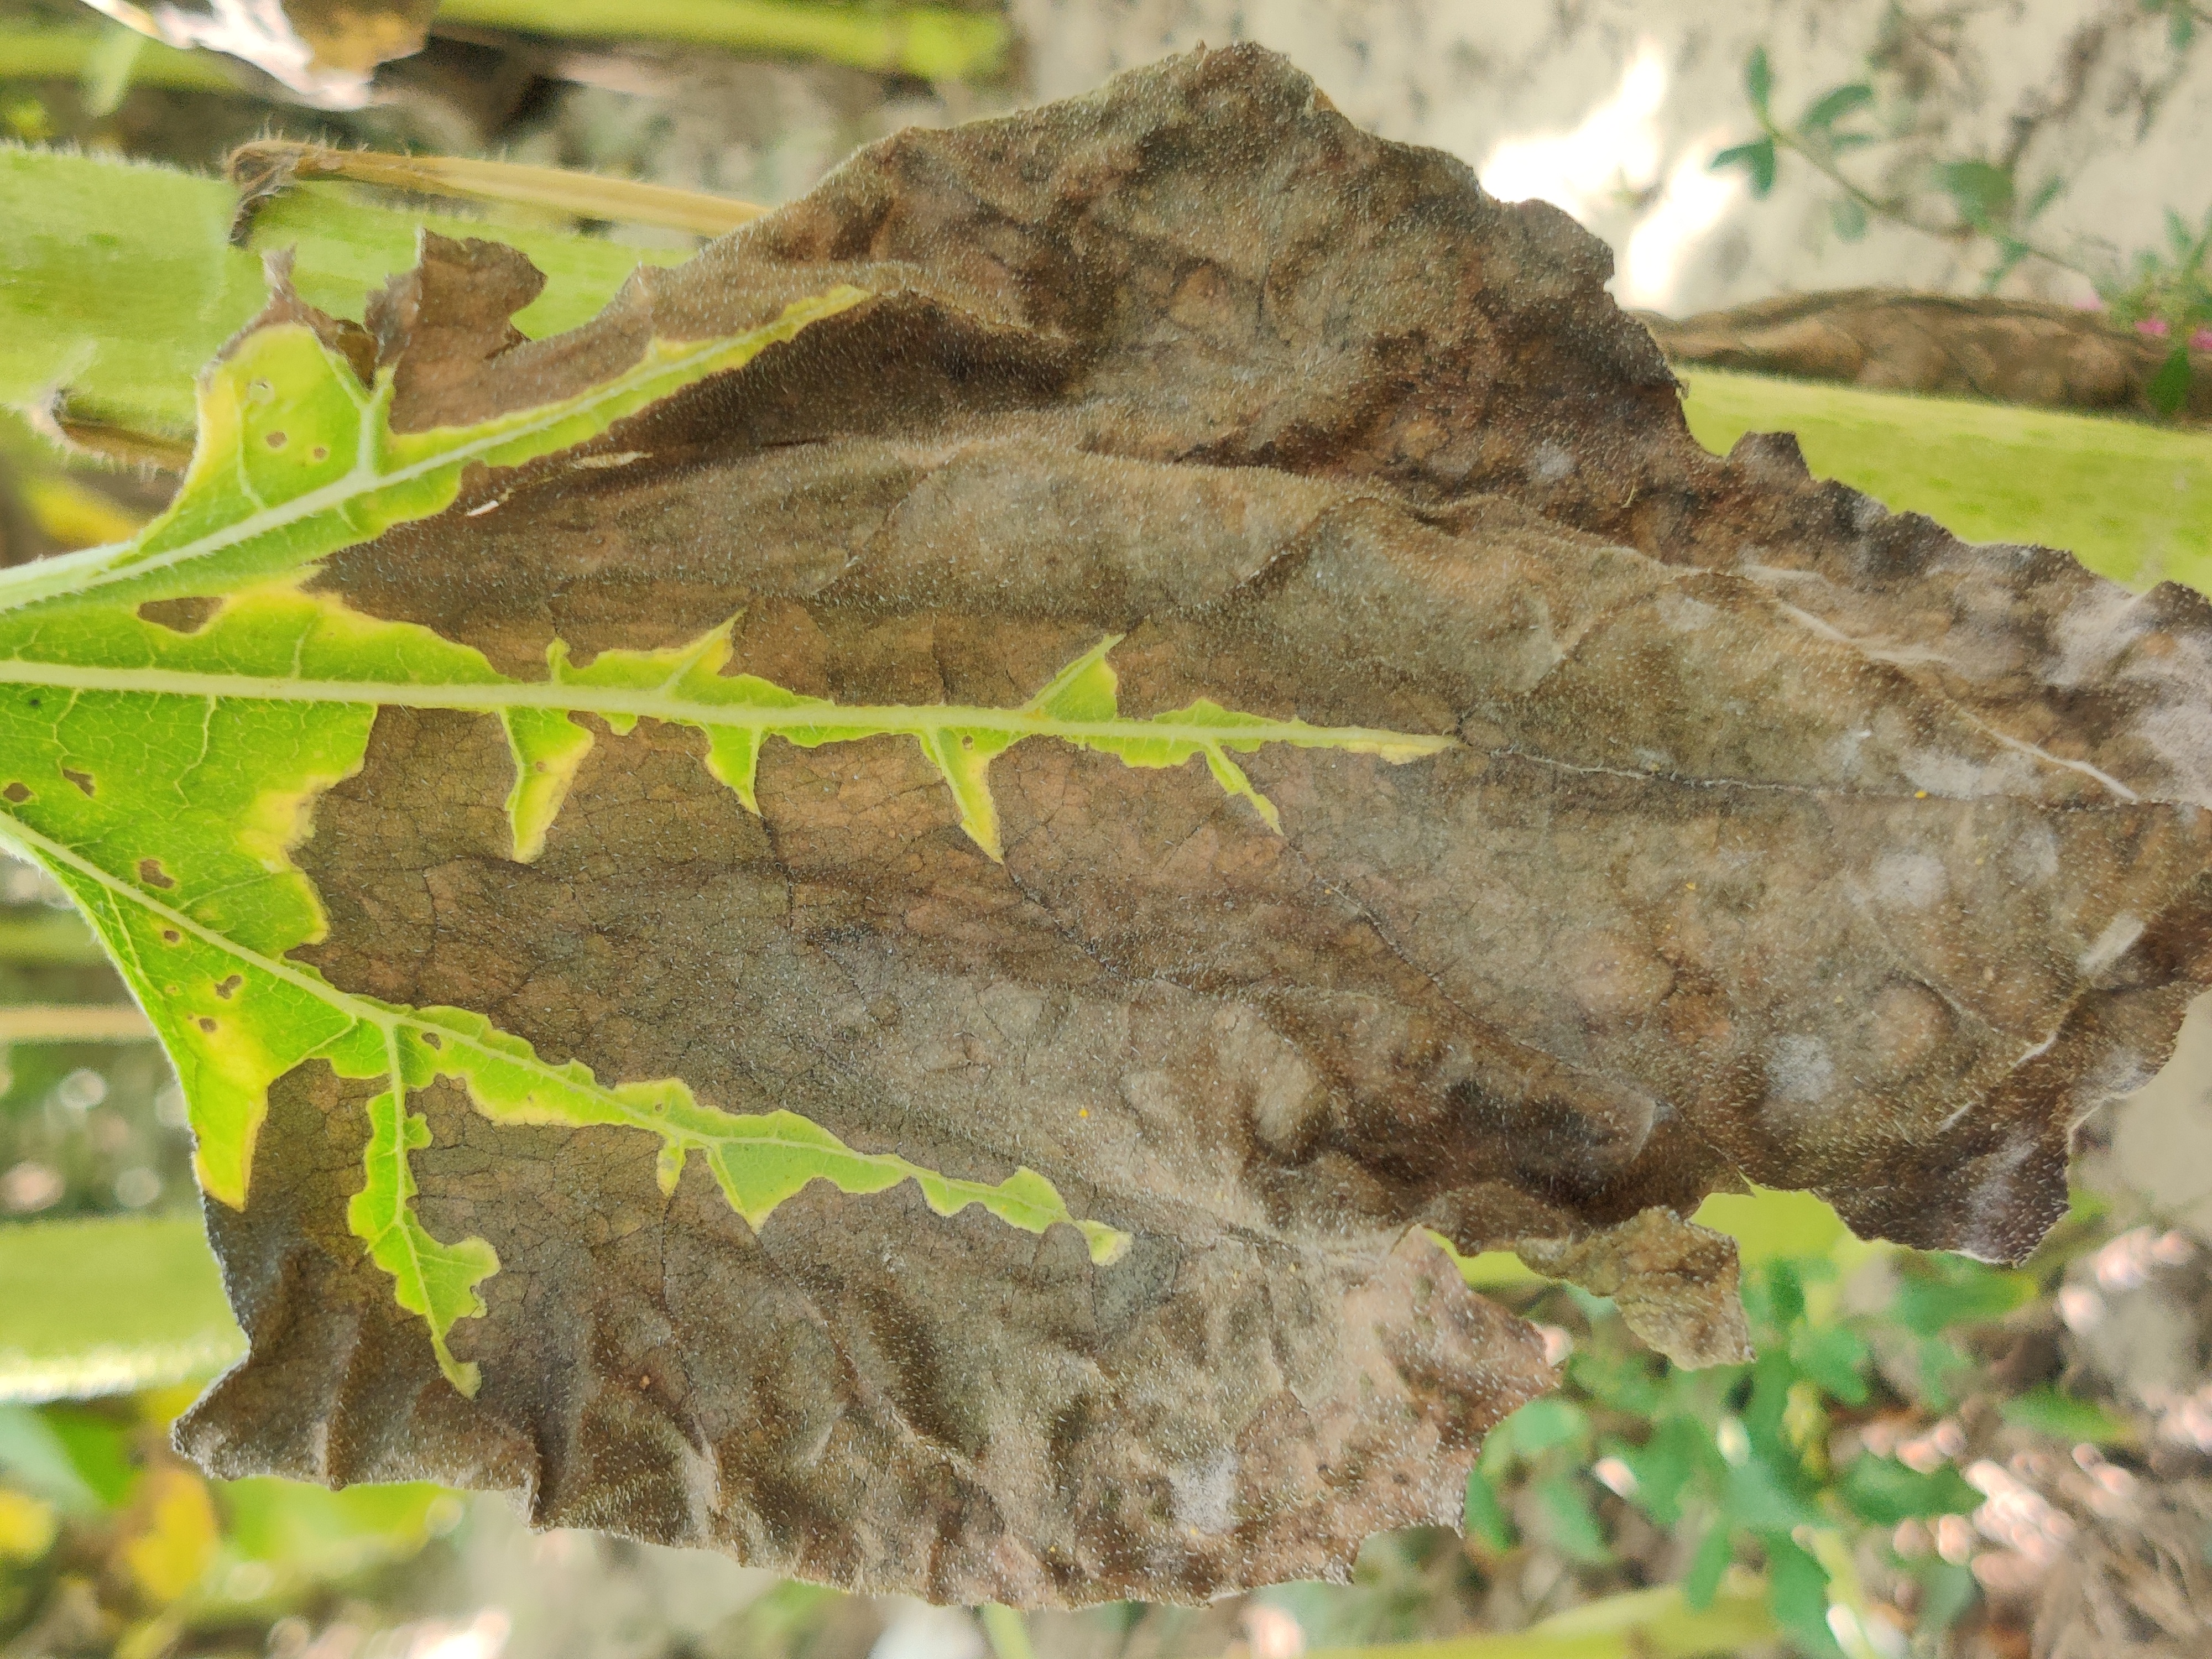
Label: Leaf_scars